Jason Terry

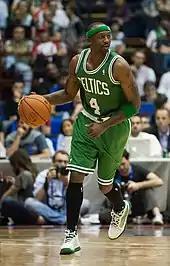
Terry with the Boston Celtics in 2012

On July 18, 2012, Terry signed a multi-year deal with the Boston Celtics. He averaged 10.1 points, 2.0 rebounds, 2.5 assists and 0.84 steals in 26.9 minutes per game during the 2012–13 season. He recorded his first double-double as a Celtic with 17 points and season-high 11 assists to go along with three steals against the Milwaukee Bucks on December 1, 2012. He scored a season-high 26 points against the Denver Nuggets on February 10, 2013.